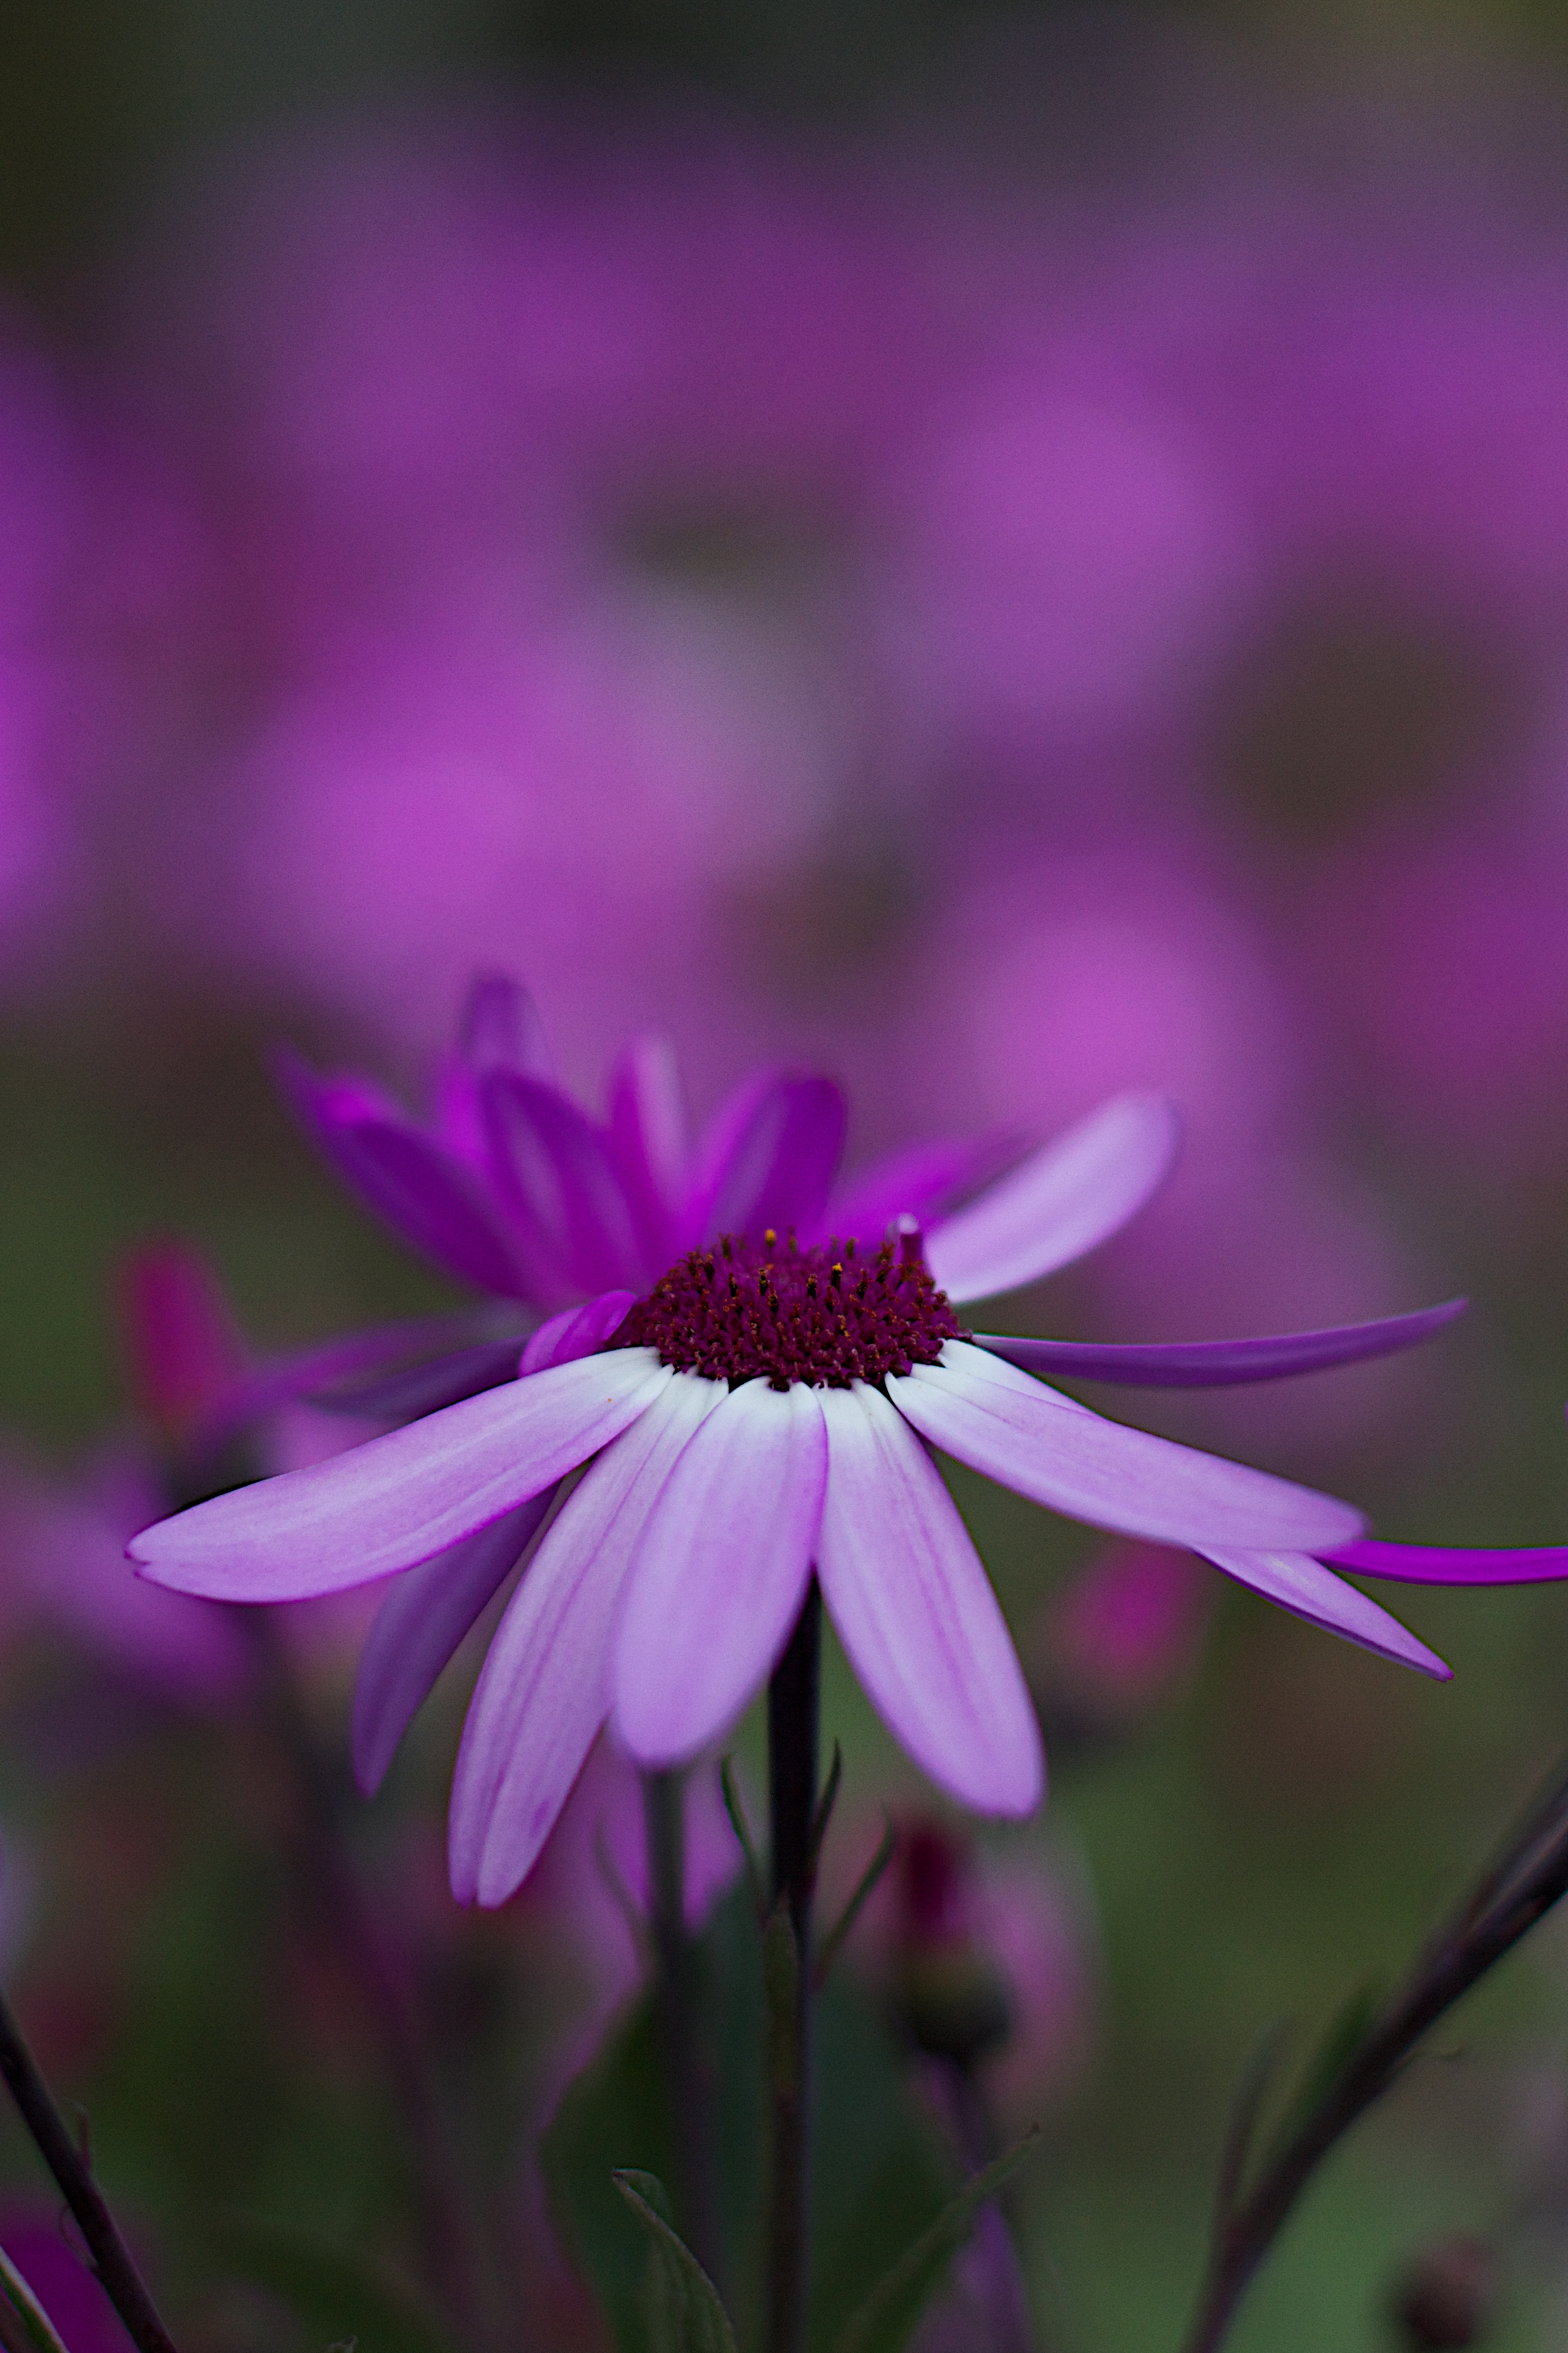
blossom, plant, flower, purple, petal, flora, wildflower, close up, macro photography, flowering plant, daisy family, plant stem, land plant